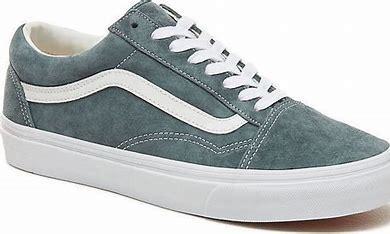
Brand: Vans
Model: UA Old Skool